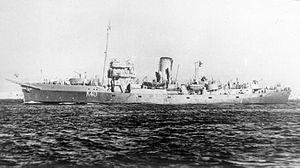
L' attaque du convoi AN.14 était un engagement naval de la Campagne de la Méditerranée pendant la Seconde Guerre mondiale entre une force navale britannique défendant un convoi de navires marchands, qui avait quitté Port-Saïd et Alexandrie pour Le Pirée et deux torpilleurs italiens qui les ont interceptés au nord de la Crète, le 31 Janvier 1941. Les navires italiens, Lupo et Libra, lancèrent chacun deux torpilles. Les torpilles tirées par Libra ont raté leur cible mais une du Lupo a touché le pétrolier britannique Desmoulea de 8250 tonnes qui a dû être remorqué jusqu'à la baie de Souda en Crète et s'est échoué. Le navire a été mis hors service pour le reste de la guerre. Un autre navire marchand a fait demi-tour et les huit autres navires atteignirent Le Pirée.
Le HMS Peony (K40) était une corvette de classe flower de la Royal Navy. Elle a ensuite servi dans la Royal Hellenic Navy en tant que RHNS Sachtouris, a été renvoyée à la Royal Navy en 1951 et mis au rebut en 1952.